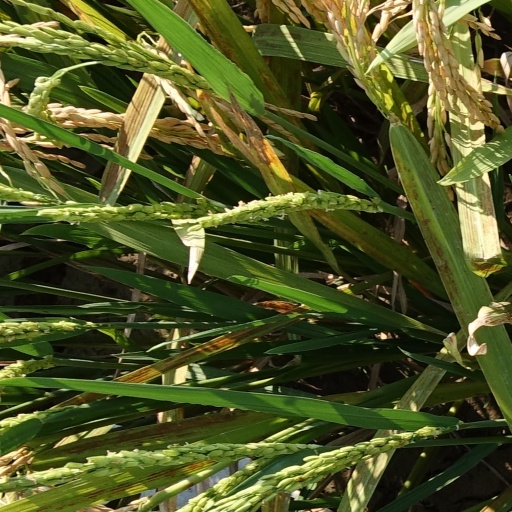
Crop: rice